I Am Semiramis

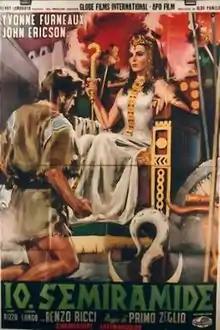
Film poster

Io Semiramide (AKA: I Am Semiramis, AKA: Slave Queen of Babylon, AKA: Duelo de Reyes) is a 1963 Italian peplum film about Semiramis, a queen of the Neo-Assyrian Empire. It was directed by Primo Zeglio. The legends are in part based on the historical Shammuramat, queen consort of Shamshi-Adad V and regent for her son Adad-nirari III.